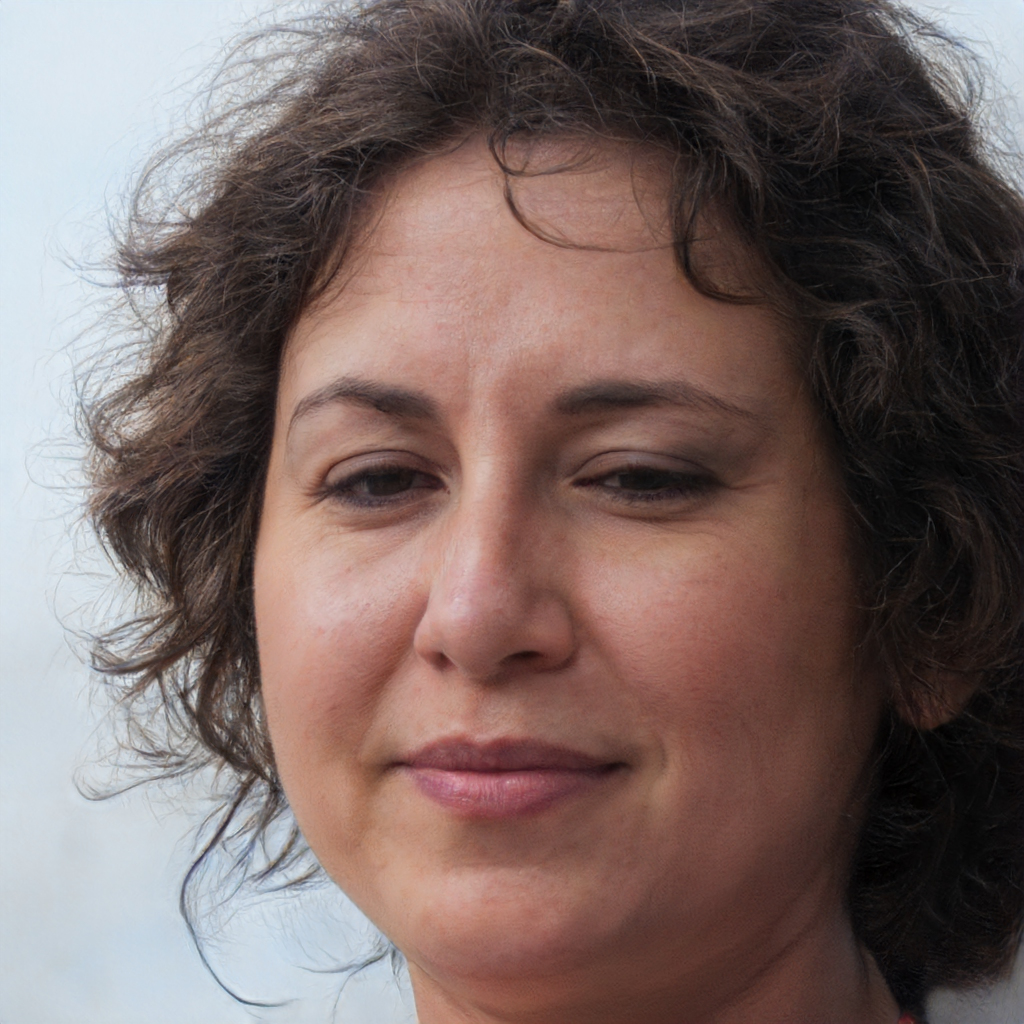
Portrait style: Real Portrait